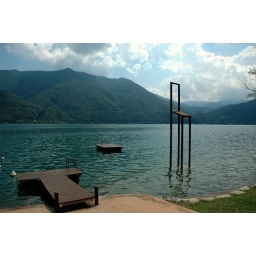
World's tallest thin chair in a lake